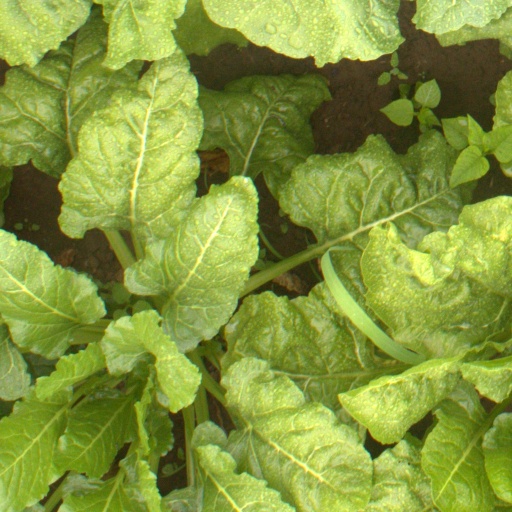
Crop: sugar beet